The Virtuous Husband

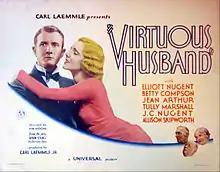
Theatrical release poster

The Virtuous Husband is a 1931 American pre-Code comedy film directed by Vin Moore and written by Jerry Horwin, Edward Ludwig, Fred Niblo, Jr. and Dale Van Every. The film stars Betty Compson, Elliott Nugent, Jean Arthur, J. C. Nugent, Alison Skipworth and Tully Marshall. The film was released on April 12, 1931 by Universal Pictures.